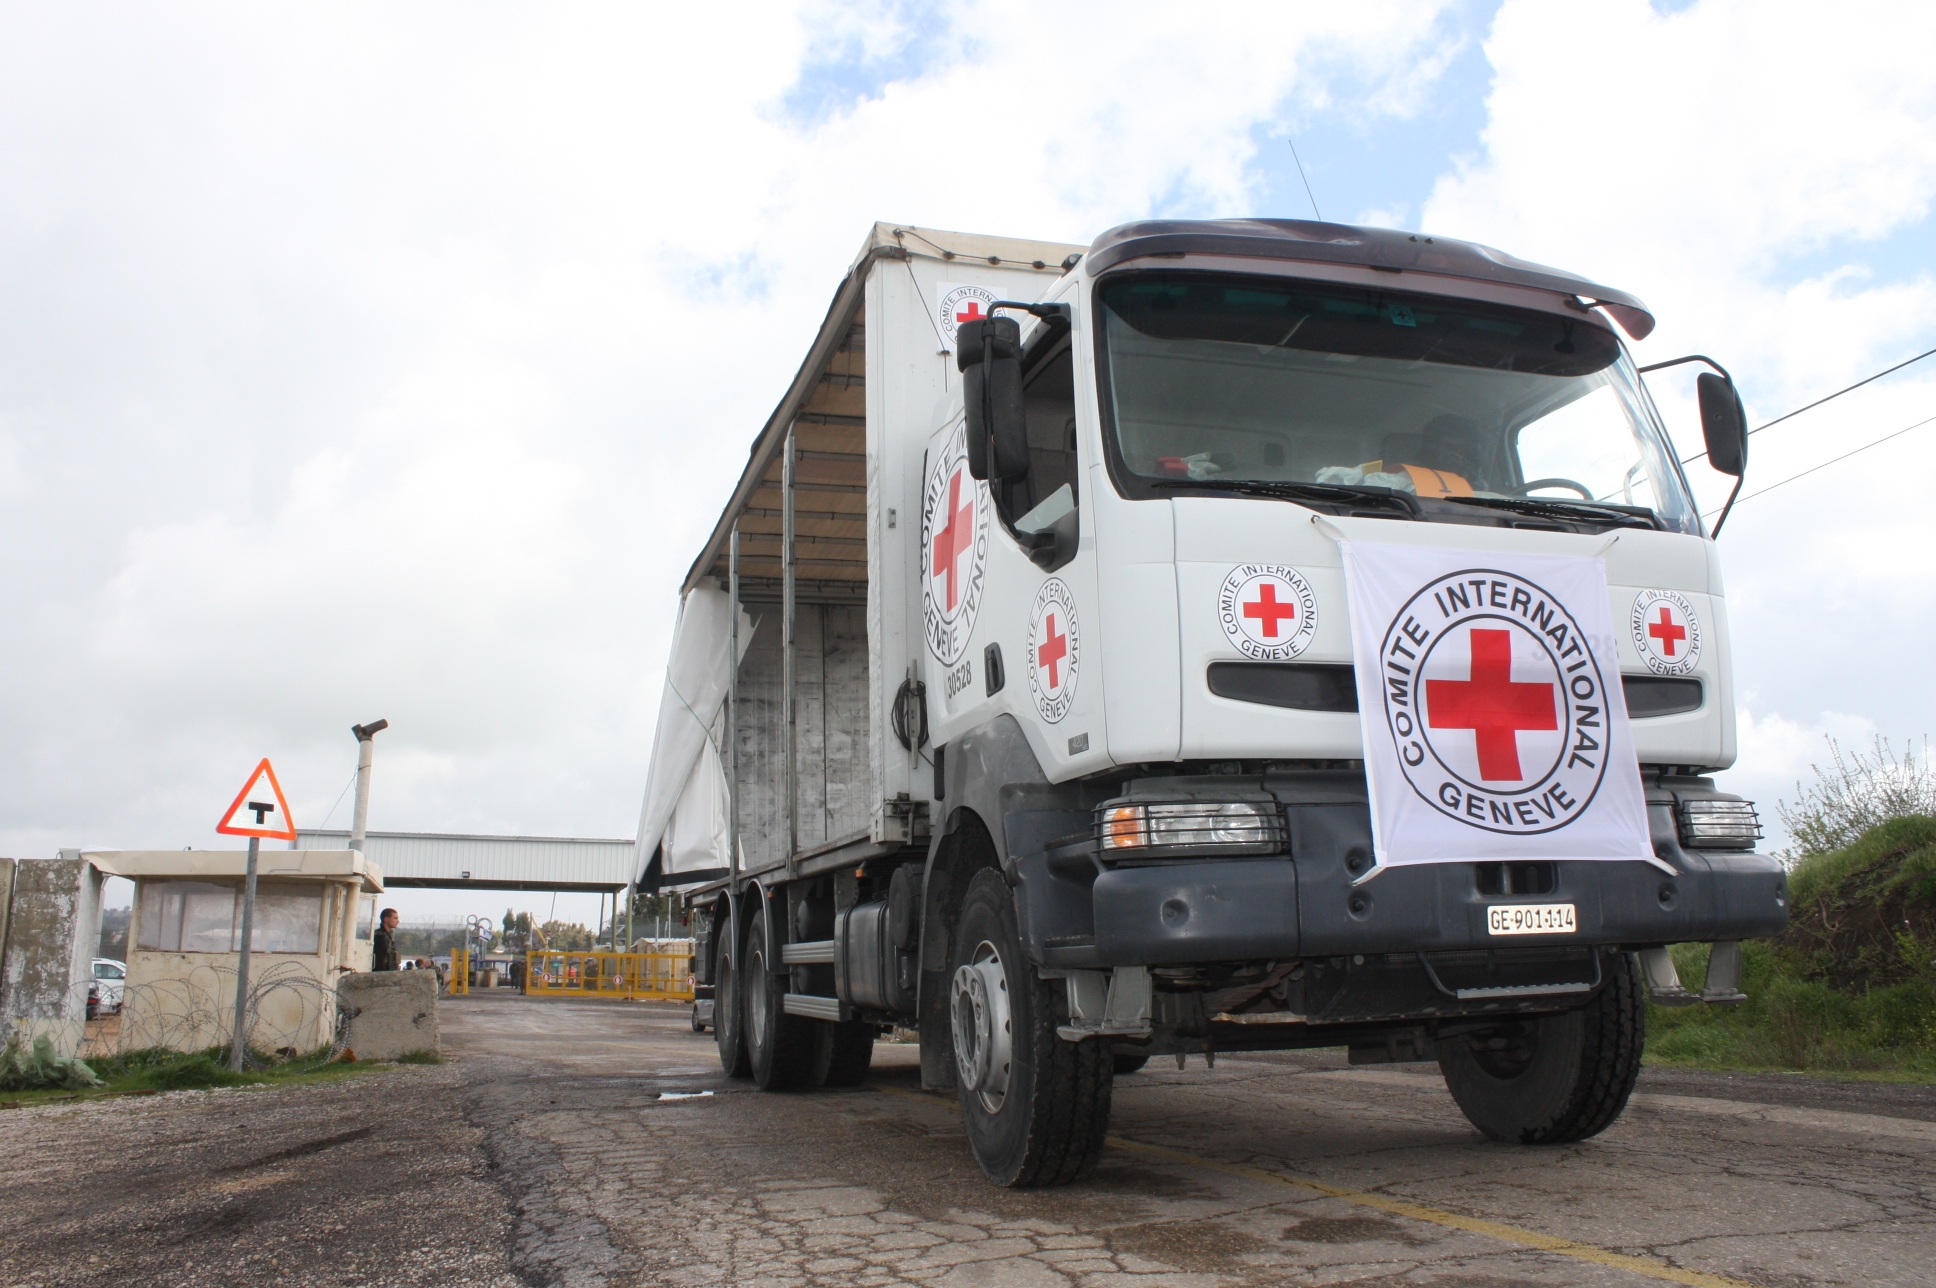
apple, people, car, transport, truck, vehicle, bumper, israel, commercial vehicle, syria, automobile make, golan heights, religious people